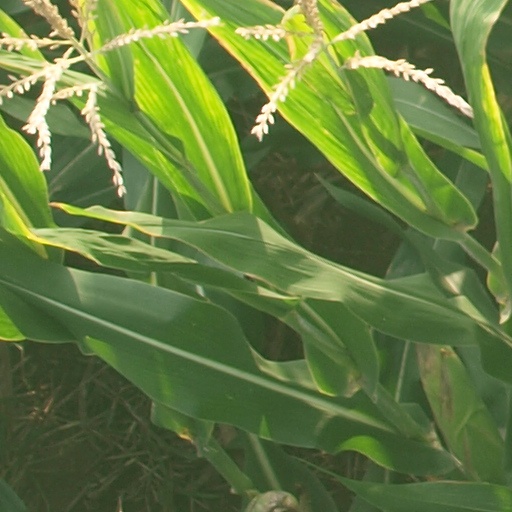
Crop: maize; corn